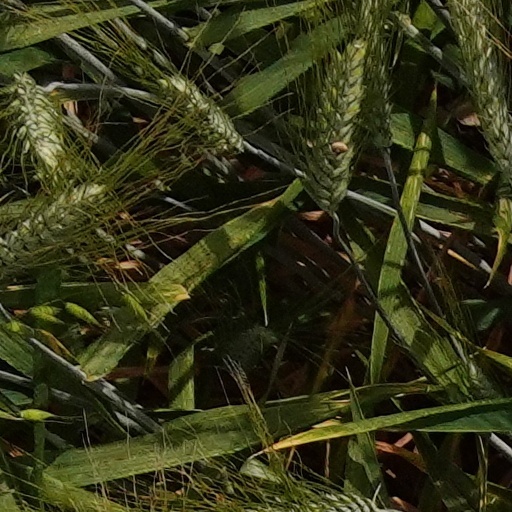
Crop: wheat